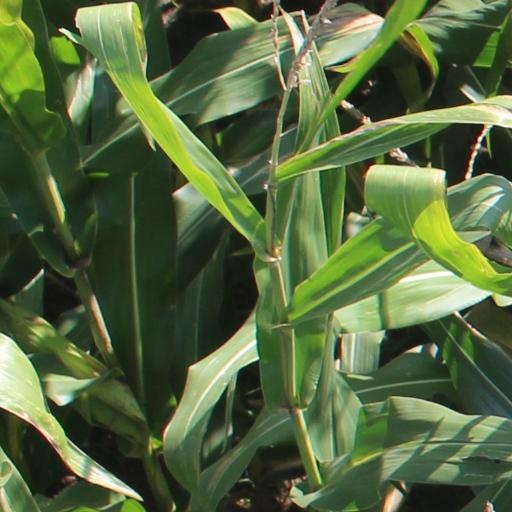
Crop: maize; corn